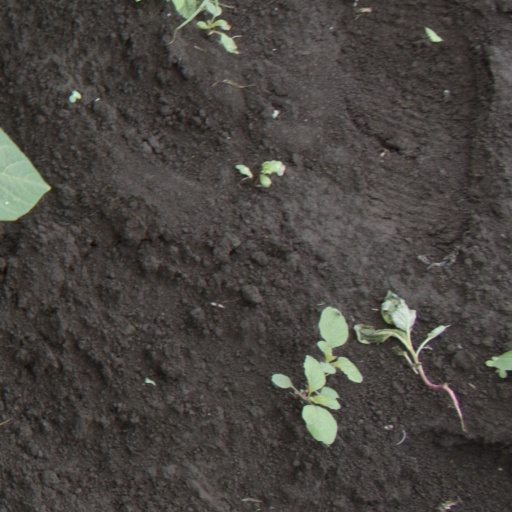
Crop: soybean